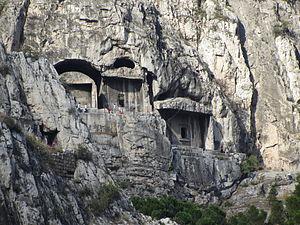
Amasya est la ville capitale de la province turque de même nom.
Le royaume du Pont est un royaume antique situé sur la côte méridionale de la mer Noire, dont il contrôlait aussi plus ou moins le pourtour. Aujourd'hui, le cœur de cette région se trouve en Turquie.